Macao Beach

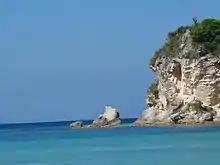
Macao Beach.

Macao Beach, or Playa Macao, is a public beach located in the province La Altagracia in the east region of the Dominican Republic. It is popular among locals and visitors for its white sands, clear waters, and adventure. This is a popular destinations for buggy and four wheels riders and surfers. This is one of the only beaches of the Dominican Republic apt for surfing.